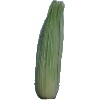
Label: Corn Husk 1